Philippine adobo

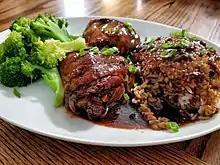
Chicken "adobo" with broccoli

While the Filipino adobo and Spanish‑style adobo share vinegar and garlic, they are culturally distinct dishes with different ingredients and culinary traditions. Unlike the Spanish and Latin American "adobo", the main ingredients of Philippine "adobo" are ingredients native to Southeast Asia, which include vinegar (made from palm sap or sugarcane), soy sauce (typically substituting salt), black peppercorns, and bay leaves (traditionally "Cinnamomum" spp. leaves; but in modern times, usually "Laurus nobilis"). Unlike Spanish and Latin American adobo, Philippine "adobo" does not traditionally use chilis, paprika, oregano, or tomatoes. Instead, they only share similarities in their primary use of vinegar and garlic. Philippine "adobo" has a characteristically salty and sour, and often sweet taste, in contrast to Spanish and Mexican "adobos", which are spicier or infused with oregano.